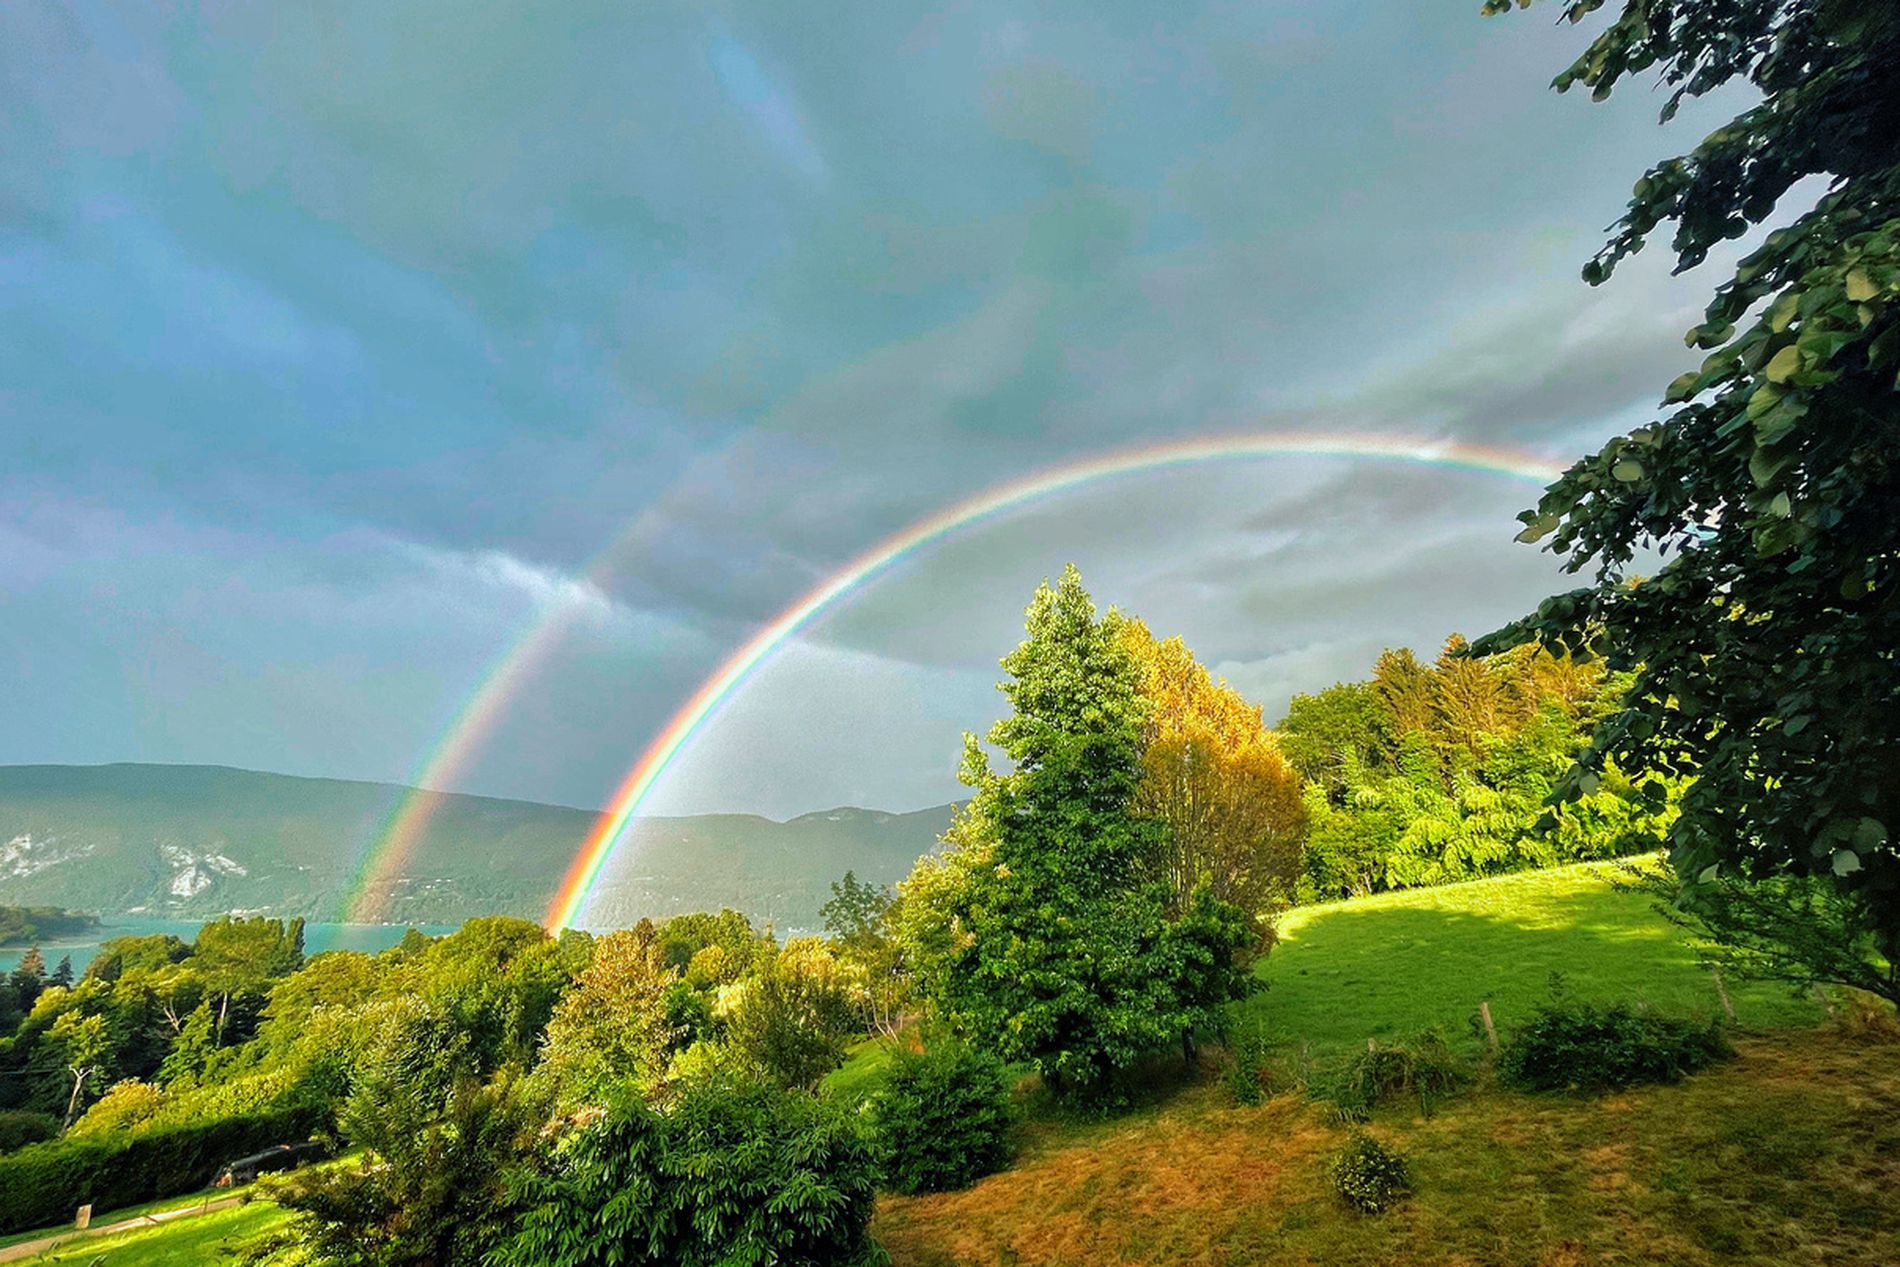
Rainbow Over the grassland
This photo shows a green grassland with many trees and bushes. In the background, there is a beautiful rainbow in the sky. The sky is a mix of blue and gray with clouds. The focus is on the natural beauty of the rainbow and the landscape. There is also a sea and a mountain in the background.
A Wide angle shot. The colors are rich green grass, deep green trees, and the soft rainbow shades of red, orange, yellow, green, blue, and violet across the sky. The mix of sunlight and clouds adds a quiet, magical feeling. The air feels clean and cool, and everything looks calm and quiet.
Labels: Nature, Outdoors, Sky, Grass, Plant, Vegetation, Scenery, Landscape, Tree, Rainbow, Park, Land, Woodland, Grove, Lawn, Green, Conifer, Oak, Sycamore, Field, Grassland, Rainforest, Fir, Summer, Countryside, mountain, Mountain, sky, Sea, grass land
Camera: Apple iPhone 12 mini
Lens: iPhone 12 mini back dual wide camera 1.55mm f/2.4
Aperture: F2.4
Exposure: 1/219 sec
ISO: 25
Focal length: 1.6 mm